Farnborough Air Sciences Trust

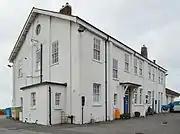
Trenchard House (Building G1)

Trenchard House was built on the Farnborough site in 1907 as the headquarters of No 1 (Airship) Company of the Air Battalion of the Royal Engineers (later No 1 Squadron of the Royal Flying Corps). Known then as G1 Building, it is the oldest building on the site.